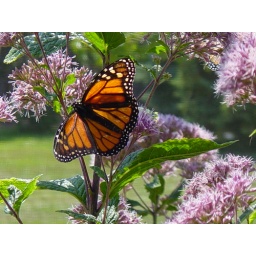
Taken by Edgar at a flower bed outside the &amp;quot;Butterfly House&amp;quot;.